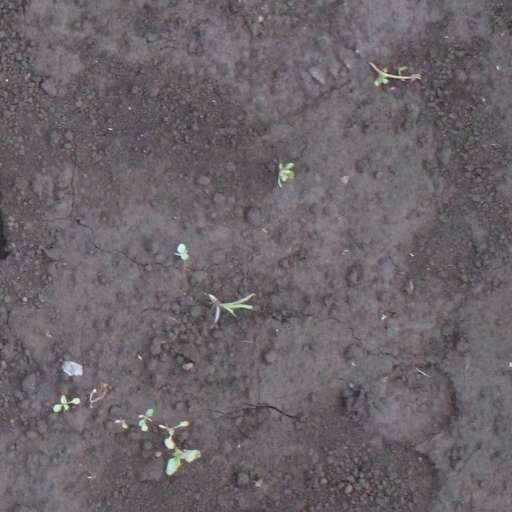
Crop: soybean